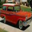
Label: automobile